Grain

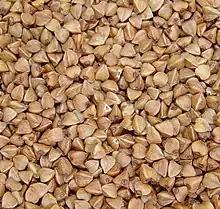
Buckwheat

Starchy grains from broadleaf (dicot) plant families are cultivated as nutritious alternatives to cereals. The three major pseudocereal grains are: